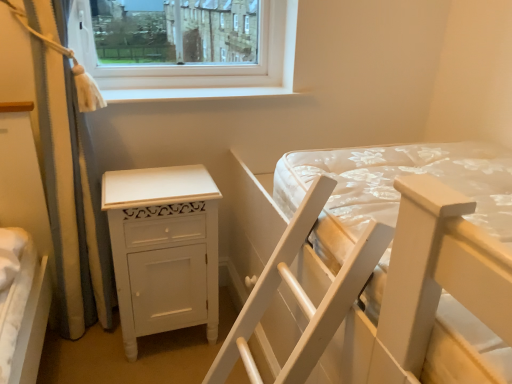
Question: In the image, there is a white painted wood nightstand at lower left. From a real-world perspective, locate several spots within the vacant space situated above white painted wood nightstand at lower left. Your answer should be formatted as a list of tuples, i.e. [(x1, y1)], where each tuple contains the x and y coordinates of a point satisfying the conditions above. The coordinates should be between 0 and 1, indicating the normalized pixel locations of the points in the image.
Answer: [(0.301, 0.474)]